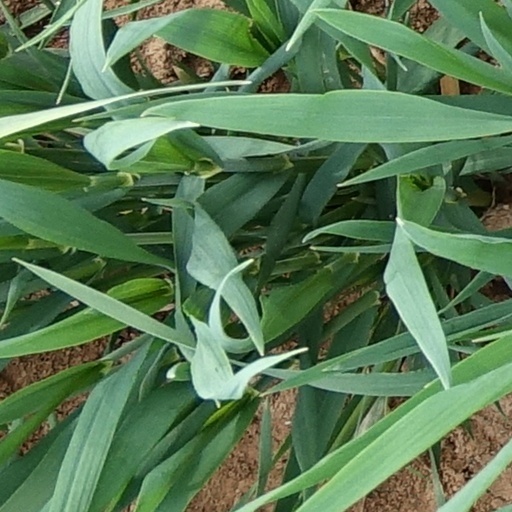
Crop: wheat